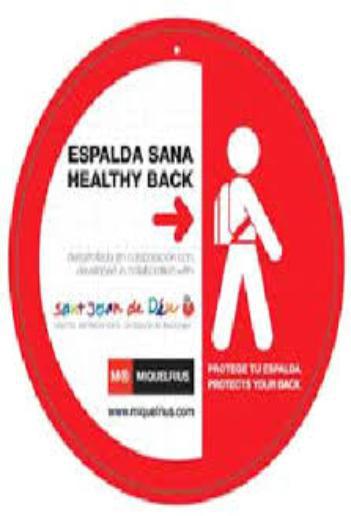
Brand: miquelrius-2
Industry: Necessities